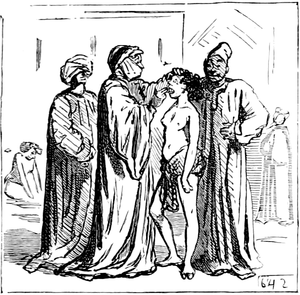
642. — M. GÉROME. Un Arabe qui a mal aux dents achète un esclave pour lui mâcher son dîner.